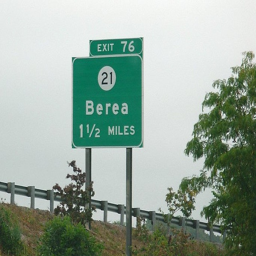
sign i always had a warm feeling when i saw this on my way home college !